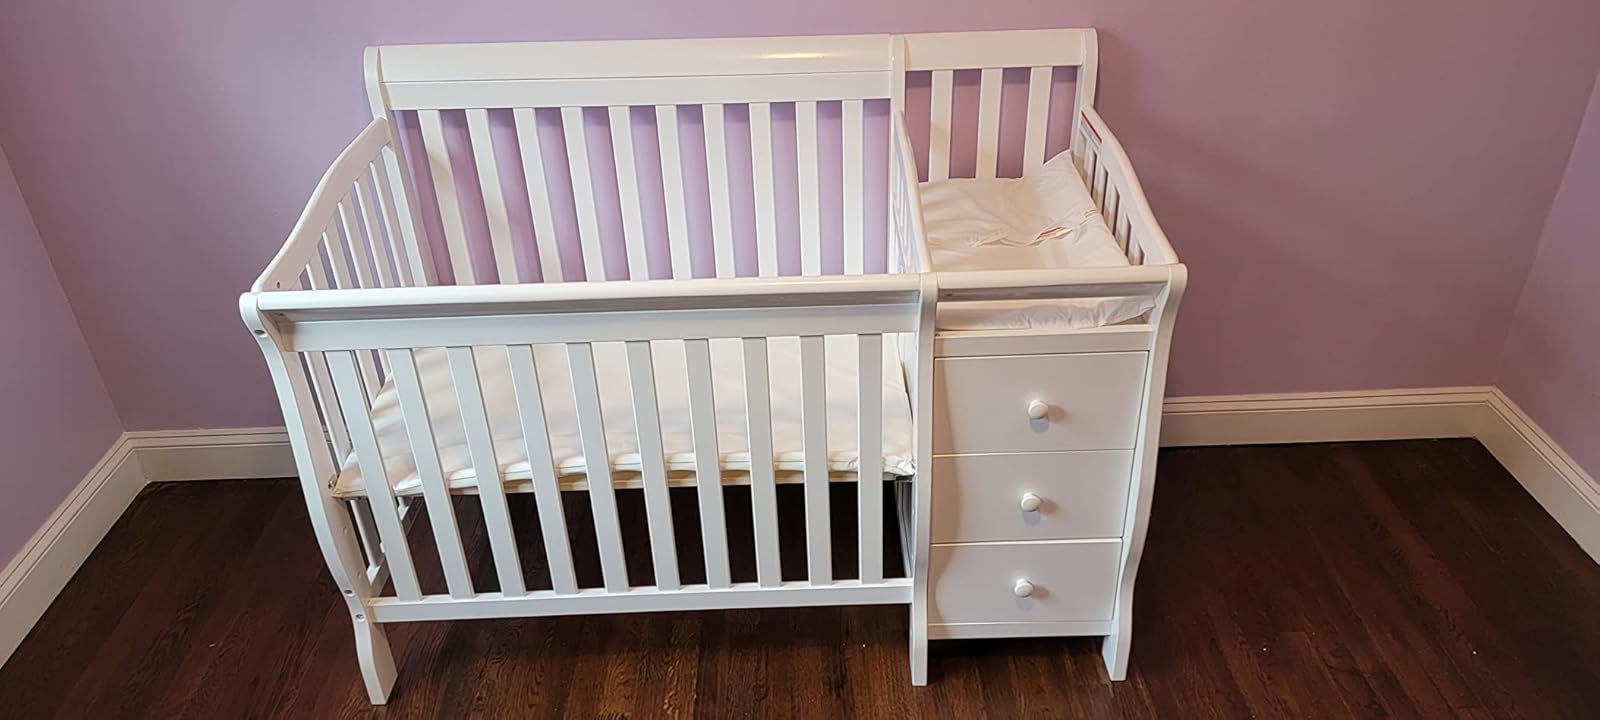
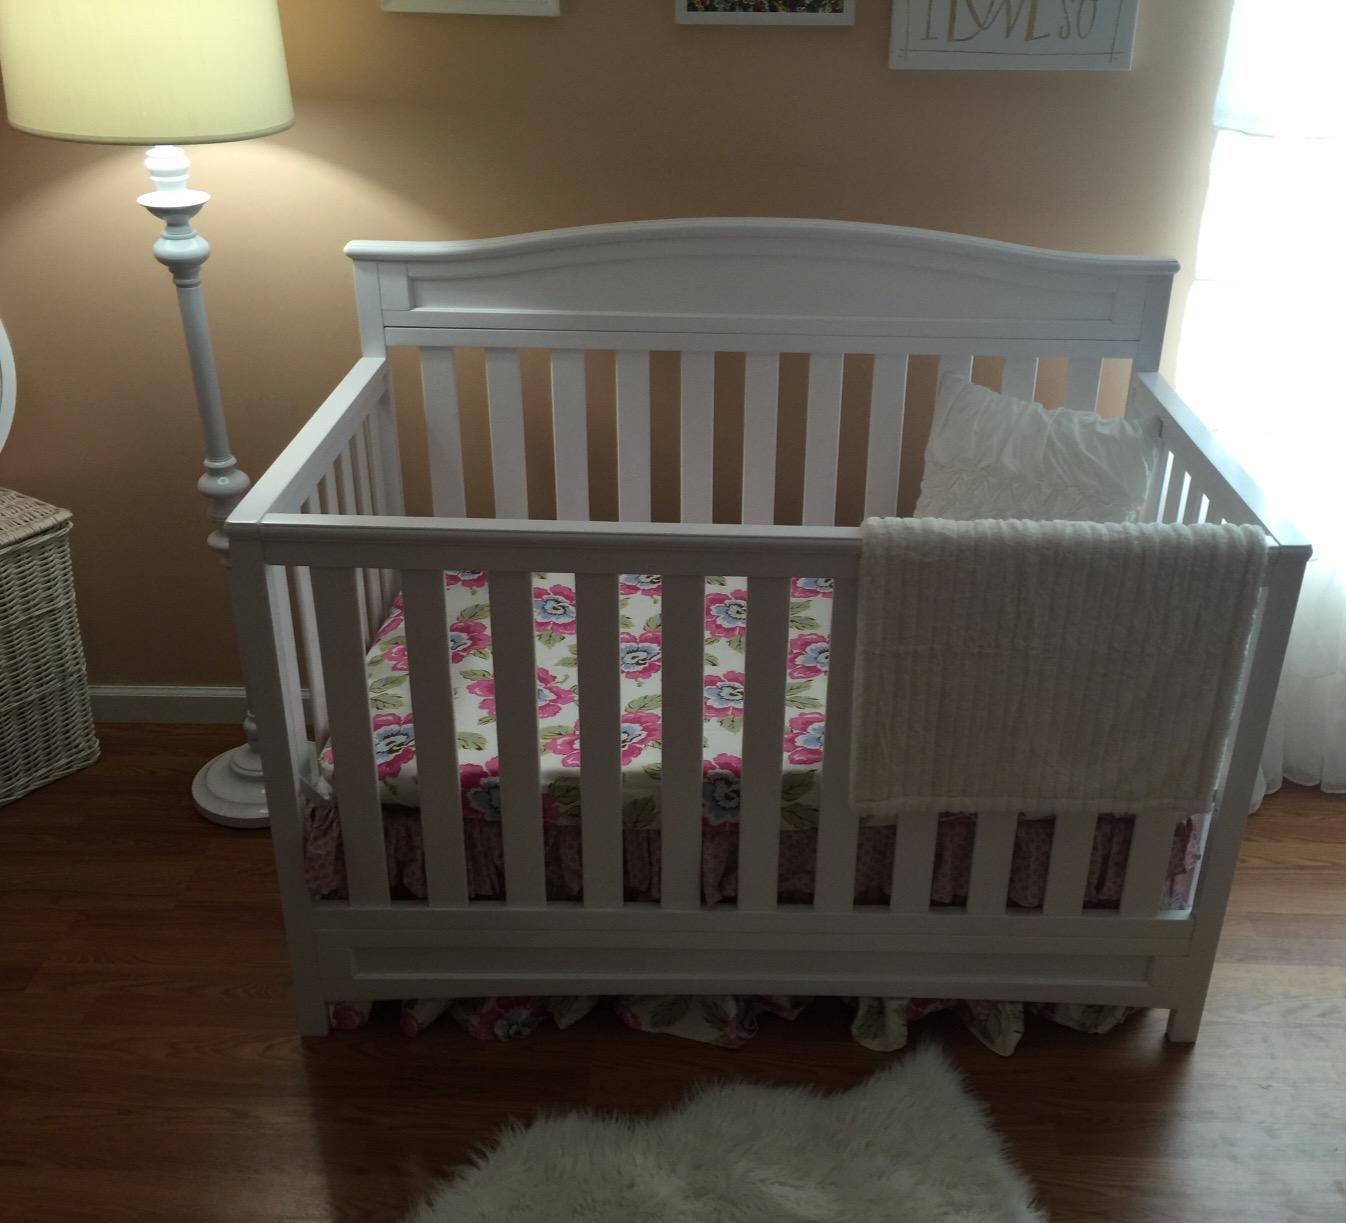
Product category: products_crib
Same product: no